Qishuyan railway station

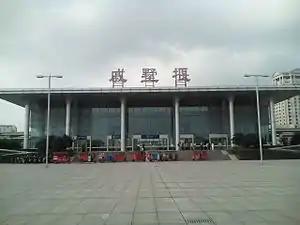

Qishuyan railway station is a railway station on the Beijing–Shanghai railway and Shanghai–Nanjing intercity railway. The station is located in Wujin District, Changzhou, Jiangsu, China.